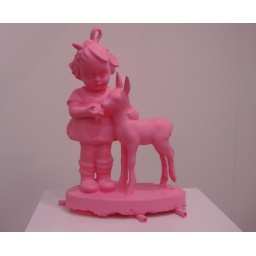
Little girl and faun in pink